Distant Worlds 2

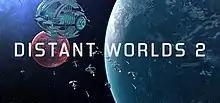

Distant Worlds 2 is a 4X video game developed by Code Force and published by Slitherine Software. It was released for Windows on March 10, 2022 and is the sequel to the 2010 video game "Distant Worlds".